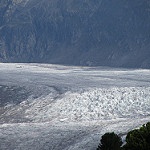
Scene: Outdoor